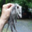
Label: possum